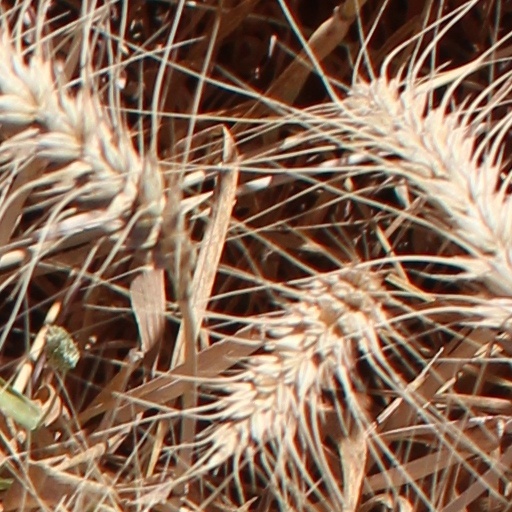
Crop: wheat